Marion De Vries

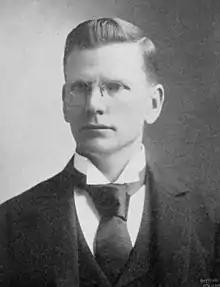

Marion De Vries (August 15, 1865 – September 11, 1939) was a United States representative from California, a Member and President of the Board of General Appraisers and an Associate Judge and later Presiding Judge of the United States Court of Customs Appeals.